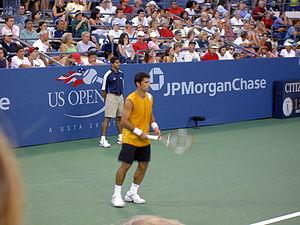
Sargis Sargsian, un tennisman arménien, lors de l'US Open 2004.
Sargis Sargsian, né le 3 juin 1973 à Erevan, est un joueur de tennis professionnel arménien.